Shornemead Fort

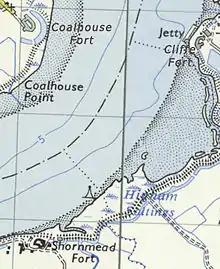
Map of the area of Cliffe, Coalhouse and Shornemead Forts

The Thames was guarded by a number of forts built around Gravesend and Tilbury in the 16th and 17th centuries but these were inadequate against the threat of the new generation of artillery that had emerged by the end of the 18th century. An artillery battery was established farther downriver at Shornemead in 1795–96, during the Napoleonic Wars, along with two other batteries at Lower Hope Point on the Kent side and Coalhouse Point on the Essex side. It was a small pentagonal structure with earthen ramparts, within which four 24-pdr. guns were mounted in open emplacements, with a range of . The first Shornemead Fort was provided with a barracks, magazine and defensible gorges and was planted with walnut trees nearby to supplement the garrison's food supply and provide wood for the stocks of their muskets.